In Rainbows

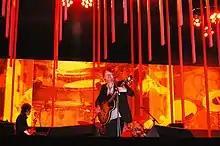
Radiohead performing at the 2008 Main Square Festival in Arras, France

As Radiohead's recording contract with EMI ended in 2003, Radiohead recorded "In Rainbows "without a record label. Shortly before work began, Yorke told "Time": "I like the people at our record company, but the time is at hand when you have to ask why anyone needs one. And, yes, it probably would give us some perverse pleasure to say 'fuck you' to this decaying business model."